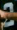
Number: 2